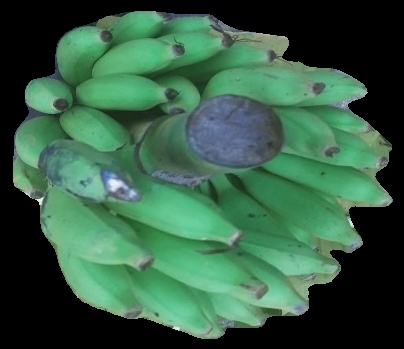
Variety: elakki-bale
Grade: grade2